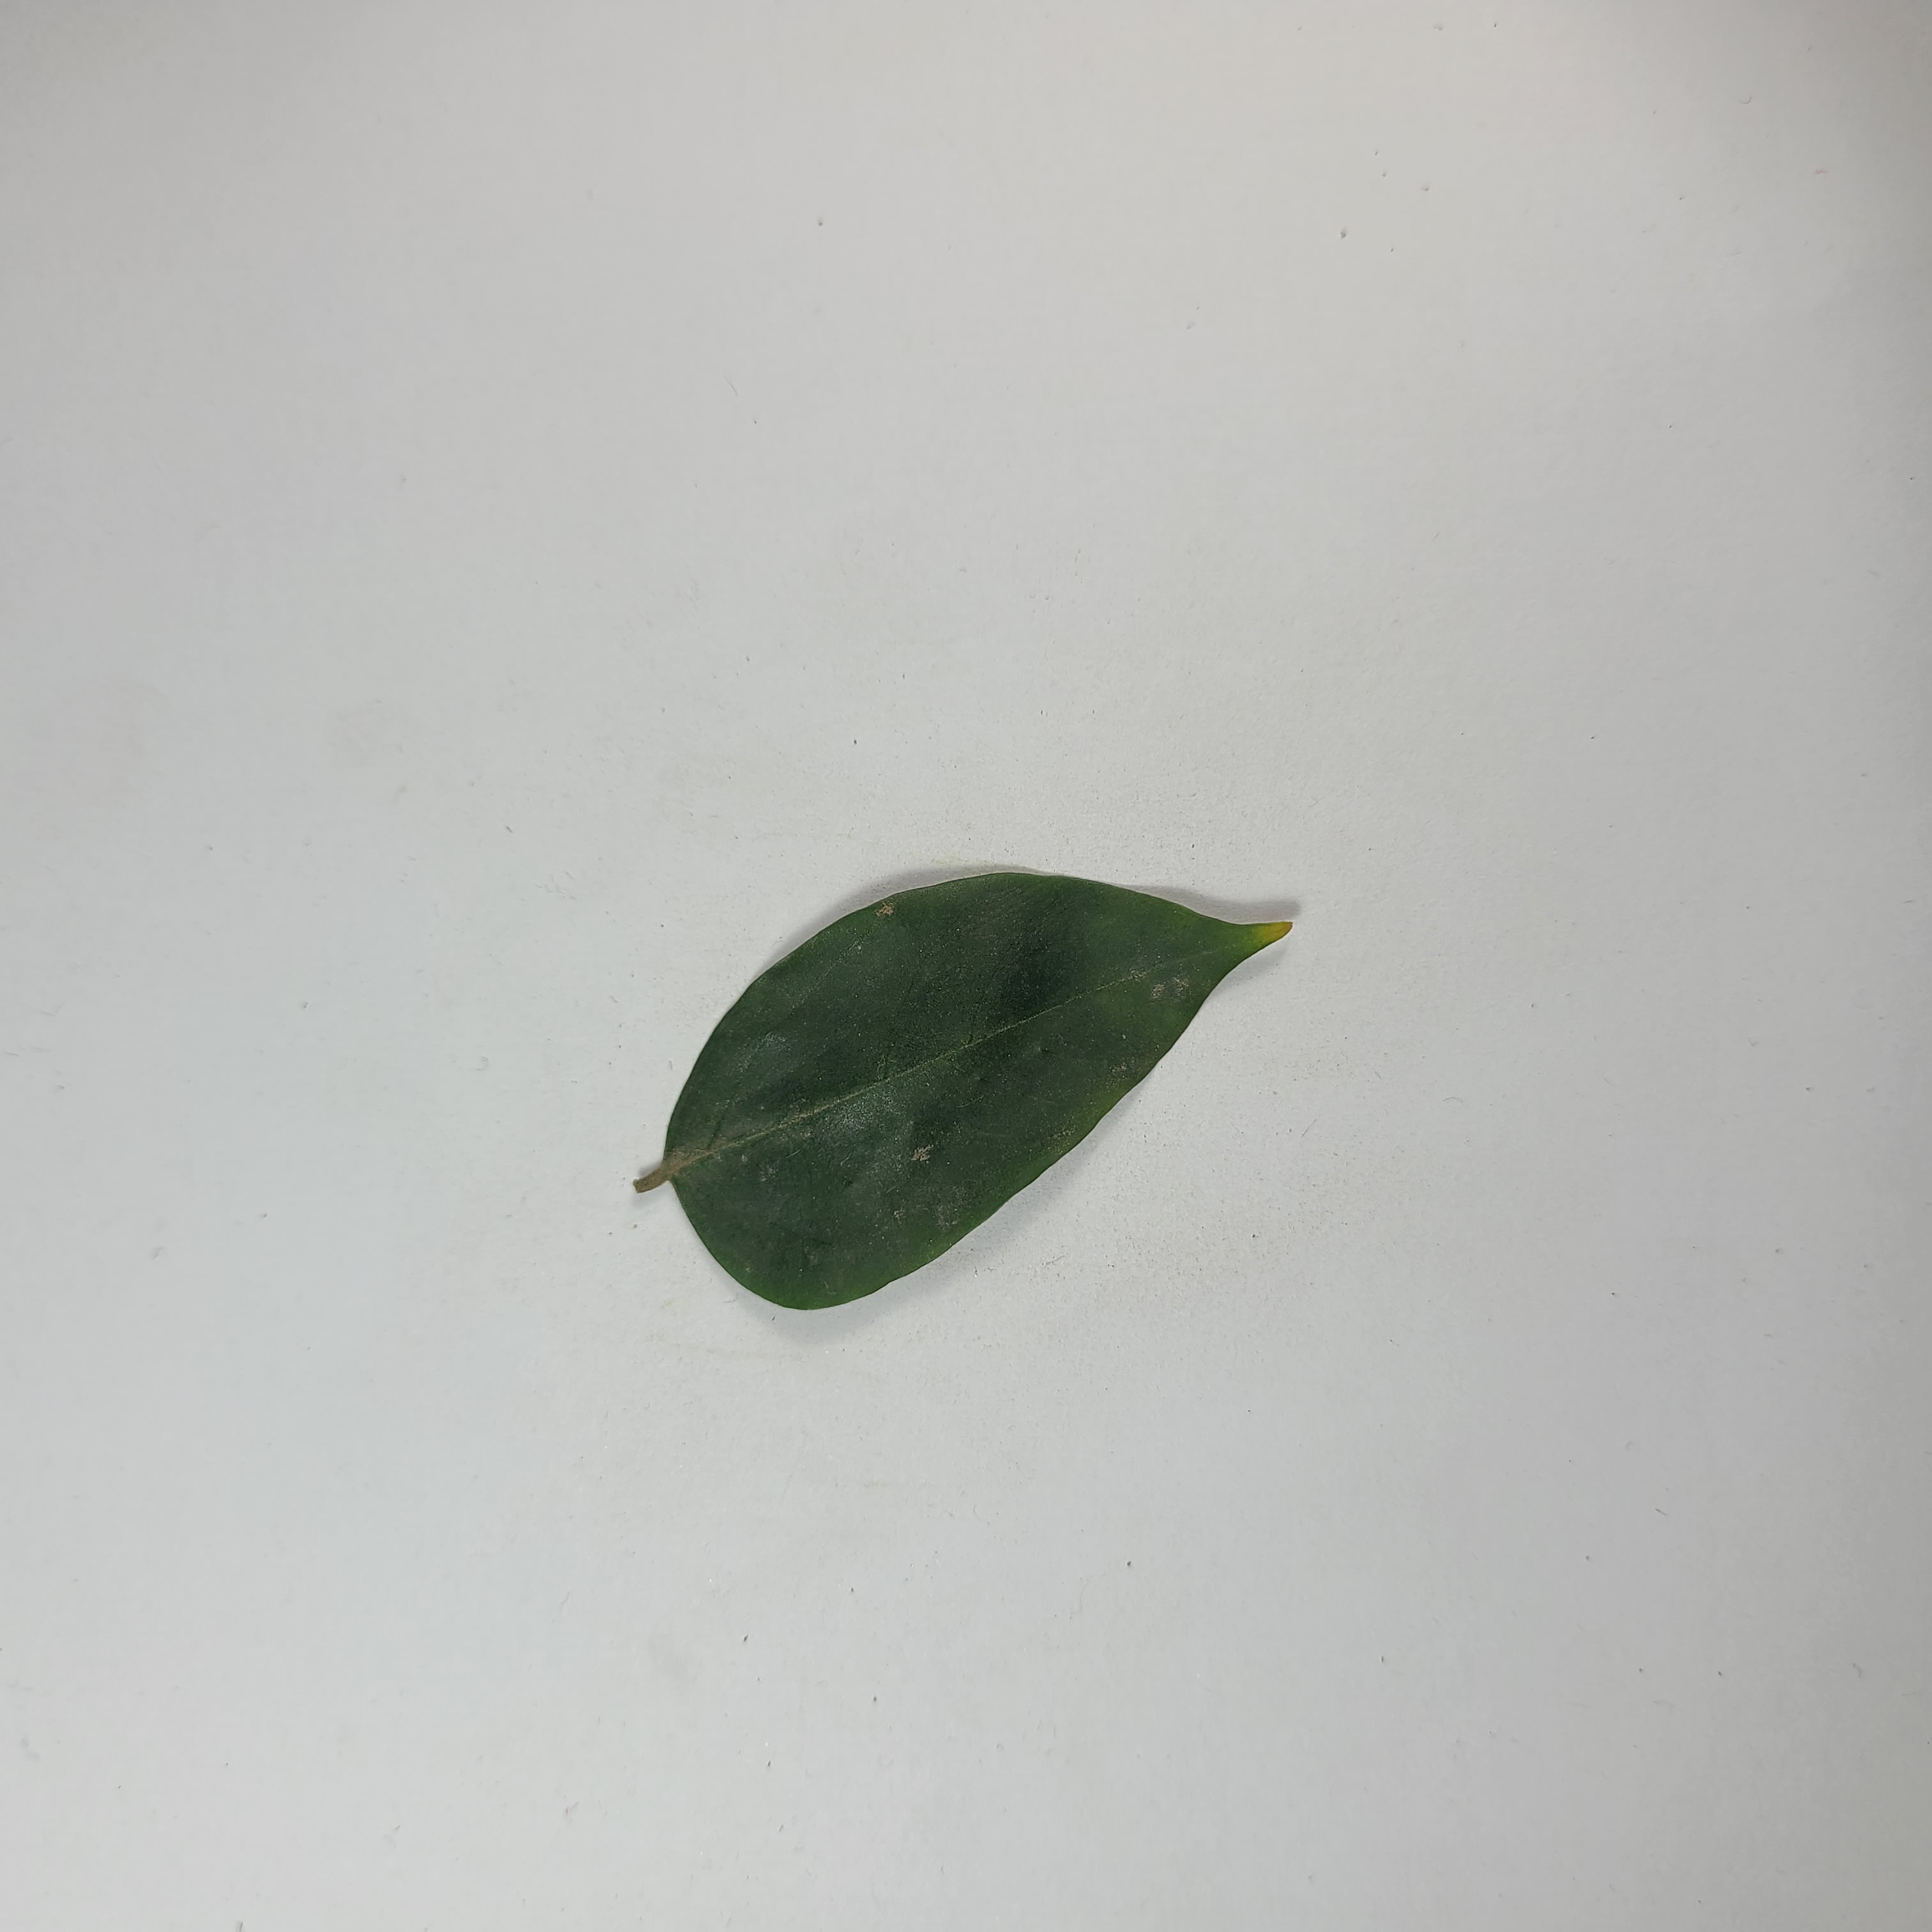
Label: Healthy Leaves